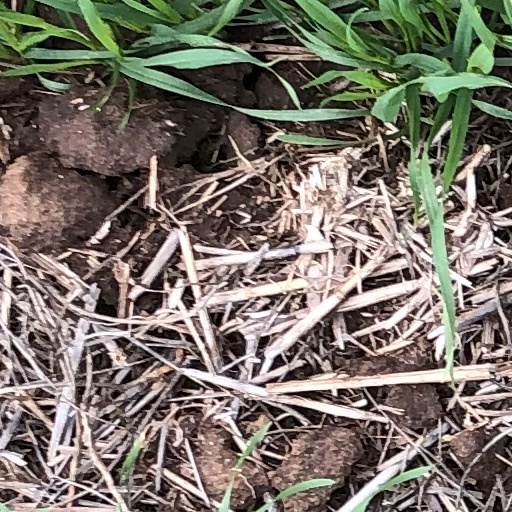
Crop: wheat